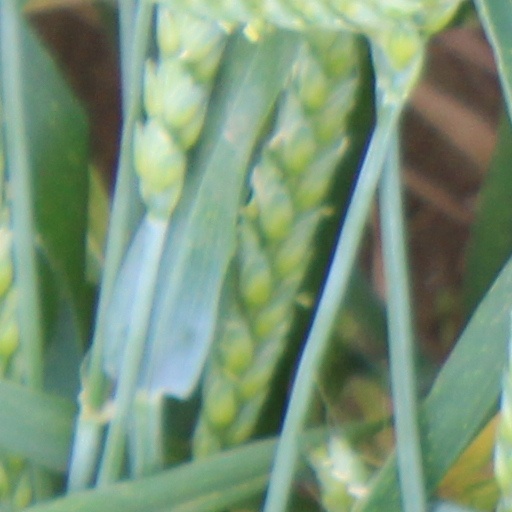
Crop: wheat